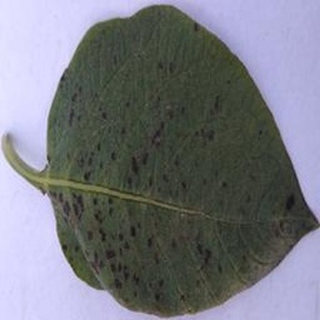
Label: potato_early_blight